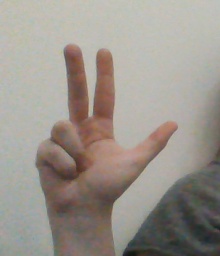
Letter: al